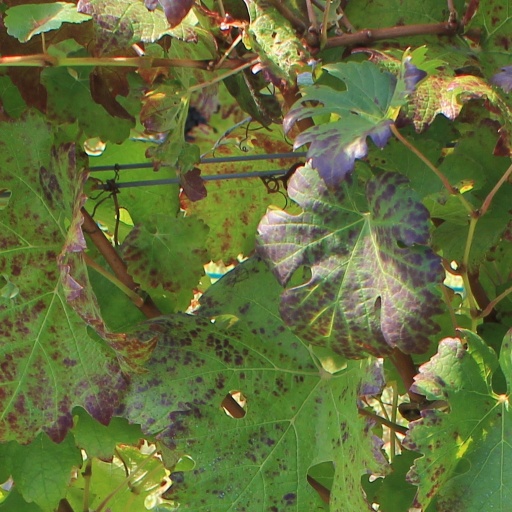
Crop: grape